Hanno R. Ellenbogen Citizenship Award

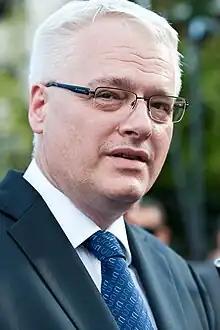
Ivo Josipović is the twenty-first recipient of the HRE Citizenship Award.

Born on 21 March 1927, Hans-Dietrich Genscher was a German politician of the liberal Free Democratic Party (FDP). He served as Foreign Minister and Vice Chancellor of Germany from 1974 to 1992, making him the longest-tenured holder of either post. Amongst many of his achievements, he is greatly respected for his significant efforts that helped spell the end of the Cold War in the late 1980s, when Communist eastern European governments toppled leading to German reunification. During his time in office, he focused on maintaining stability and balance between the West and the Soviet bloc. From the beginning, he argued that the West should seek cooperation with Communist governments rather than treat them as implacably hostile. In 1991, he played a pivotal role in international diplomacy surrounding the breakup of Yugoslavia by successfully pushing for international recognition of Croatia, Slovenia and other republics declaring independence. After leaving office, he worked as a lawyer and international consultant. Genscher passed away at his home outside Bonn in Wachtberg on 31 March 2016, one week and three days after his 89th birthday. The HRE Award will be received by his widow Barbara Genscher.